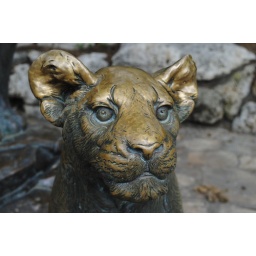
lion cub in bronze